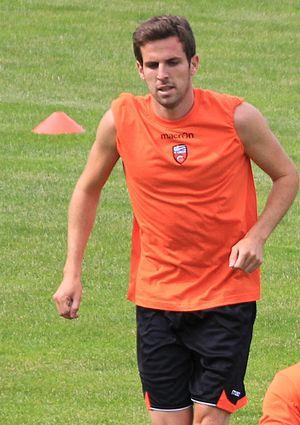
Benjamin Corgnet lors de la reprise de l'entrainement du FC Lorient le 27 juin 2013
Benjamin Corgnet, né le 6 avril 1987 à Thionville en Moselle, est un footballeur français qui joue au poste de milieu offensif au RC Strasbourg, qu'il quittera à l'été 2020.